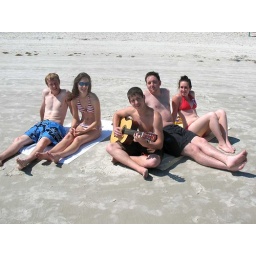
Any second now they'll be dancing in unison and waving beach balls in an intricately choreographed pattern. You wait.